Cheek pouch

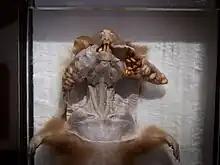
Stretched out cheek pouches of a European hamster

One of the classic behavioral characteristics of hamsters (subfamily Cricetinae) is food hoarding. Hamsters carry food to their underground storage chambers using their spacious cheek pouches. A hamster "can literally fill its face with food." When full, the pouches can make the hamsters' heads double, or even triple in size.